Fort de Viraysse

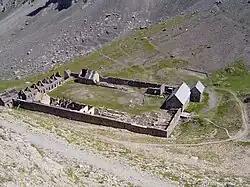

The Fort de Viraysse is a fortification complex in the Cottian Alps overlooking the Ubaye Valley. It was built between 1885 and 1888 to defend France against invasion from Italy. The position was one of the highest military posts in France at , and the only one in the Alps with a clear view of Italy. It was constructed as part of the Séré de Rivières system of fortifications, as a small post with an enclosing wall, and formed part of the elaborate fortifications centering on the Fort de Tournoux. The Col de Mallemort is directly adjacent to the fort.